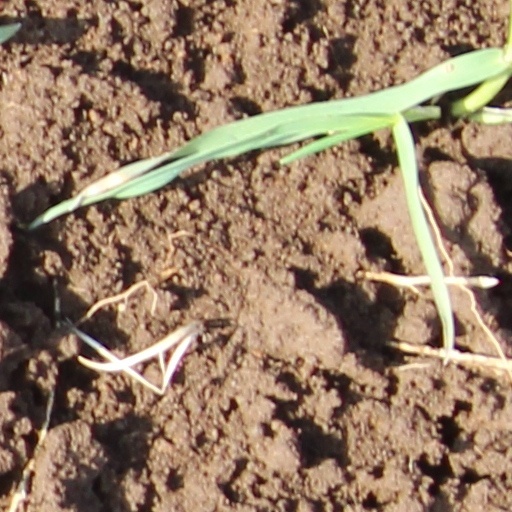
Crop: wheat